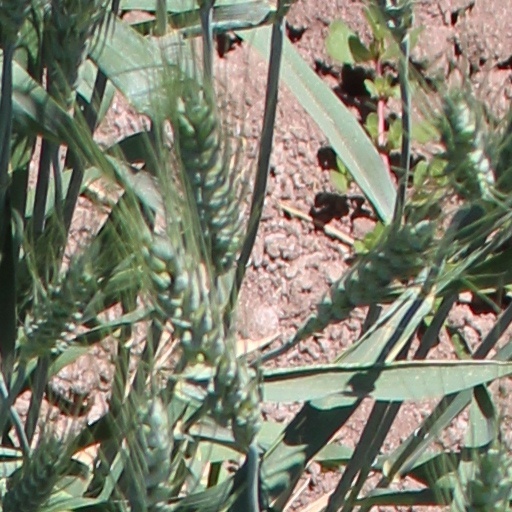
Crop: wheat